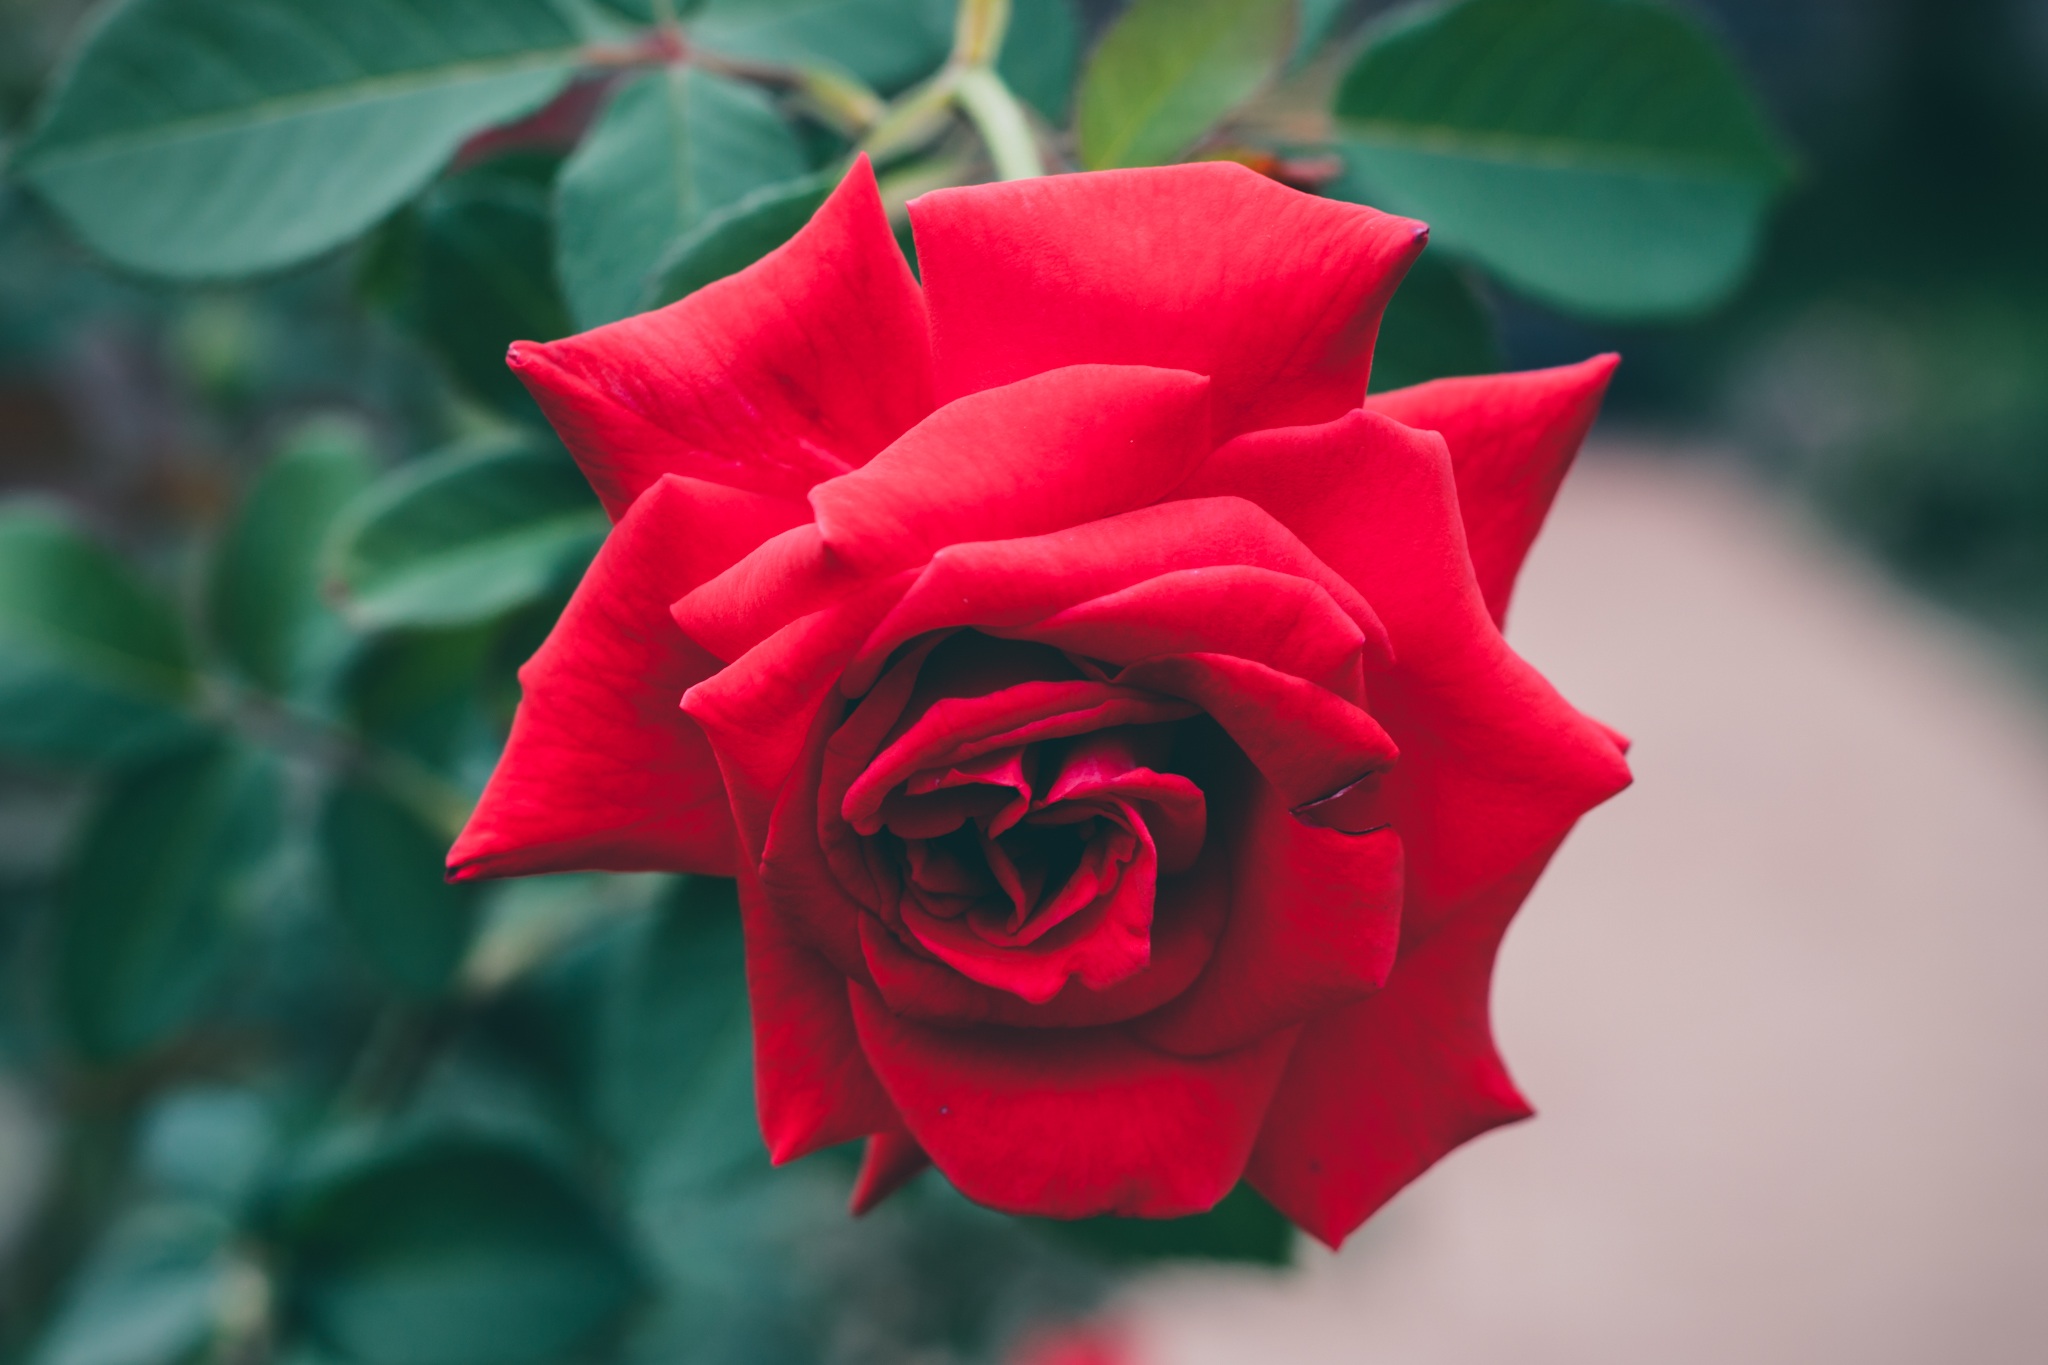
plant, flower, petal, rose, red, garden, pink, flora, floribunda, macro photography, flowering plant, garden roses, rose family, plant stem, land plant, rosa centifolia, rose order